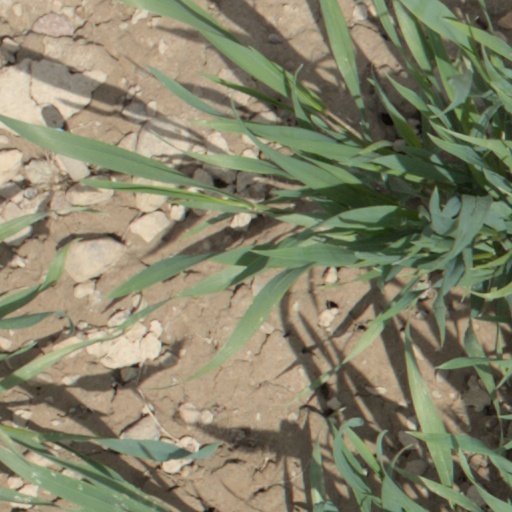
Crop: wheat